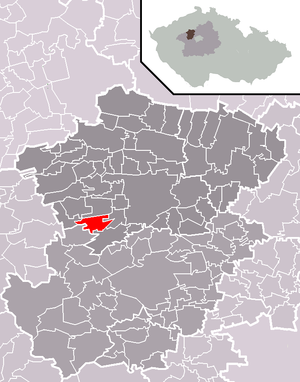
Ledce est une commune du district de Kladno, dans la région de Bohême-Centrale, en République tchèque. Sa population s'élevait à 493 habitants en 2020.